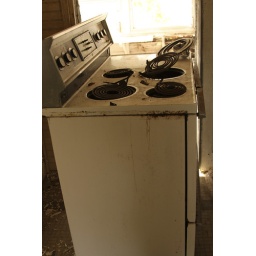
stove still in kitchen of main house on the property